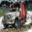
Label: truck